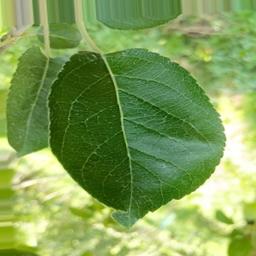
Label: Healthy